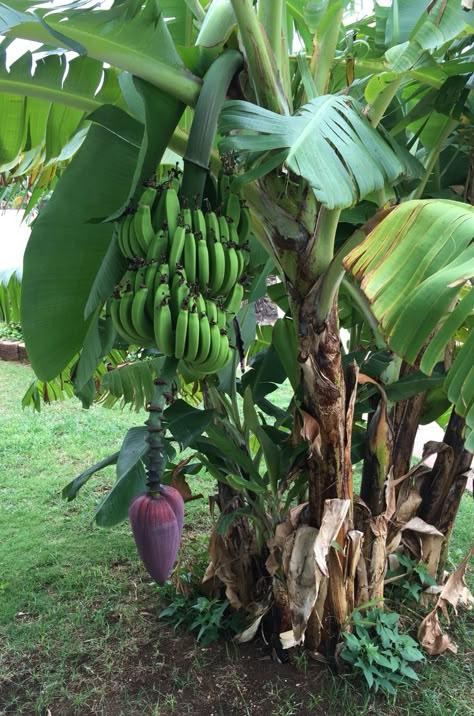
Wakulima wa mazao katika shamba kubwa la kisasa ya wakulima ikiwa na mti wa ndizi zilizo na afya tele, huku zikiwa tayari kwa ajili ya kuvunwa kwa ajili ya chakula pamoja na kuuza ili kupata fedha za kuendesha shughuli za kilimo.